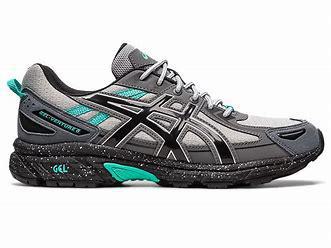
Brand: Asics
Model: Gel Venture 6